Cherokee Immersion School

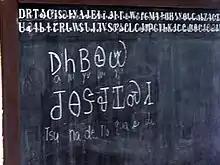
Adams Corner Cherokee language chalk board in schoolhouse.

The Oklahoma Department of Education listed the charter school as a Targeted Intervention school, meaning the school was identified as a low-performing school but has not so that it was a Priority School. Ultimately, the school made a C, or a 2.33 grade point average on the state's A-F report card system. The report card shows the school getting an F in mathematics achievement and mathematics growth, a C in social studies achievement, a D in reading achievement, and an A in reading growth and student attendance. "The C we made is tremendous," said school principal Holly Davis, "[t]here is no English instruction in our school's younger grades, and we gave them this test in English." She said she had anticipated the low grade because it was the school's first year as a state-funded charter school, and many students had difficulty with English. Eighth graders who graduate from the Tahlequah immersion school are fluent speakers of the language, and they usually go on to attend Sequoyah High School where classes are taught in both English and Cherokee.